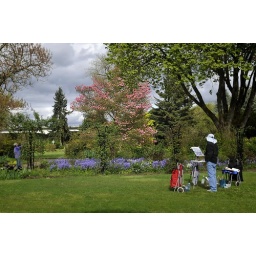
A photographer and a watercolorist focus on the pink blossoms of a Magnolia tree in the Owen Rose Garden.